Charles Morritt

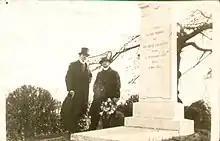
Houdini & Morritt at Lafayette's grave

Charles Morritt (1860 – 1936) was an English magician, hypnotist, mentalist and inventor.